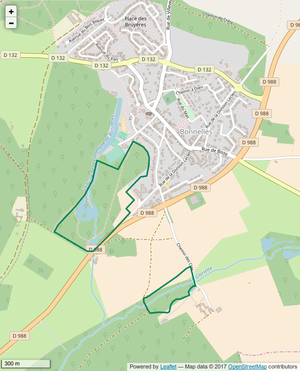
Périmètre de la RNR des étangs de Bonnelles.
La réserve naturelle régionale des étangs de Bonnelles est une réserve naturelle régionale située en Île-de-France. Classée en 1990 comme une RNV, elle a été reclassé en RNR en 2016 et occupe une surface de 22,07 hectares.